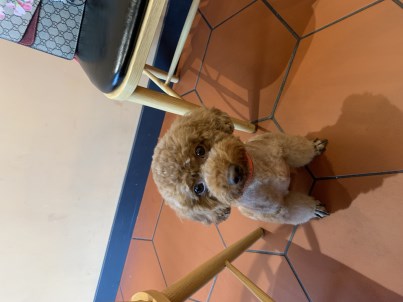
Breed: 2925-n000114-toy_poodle